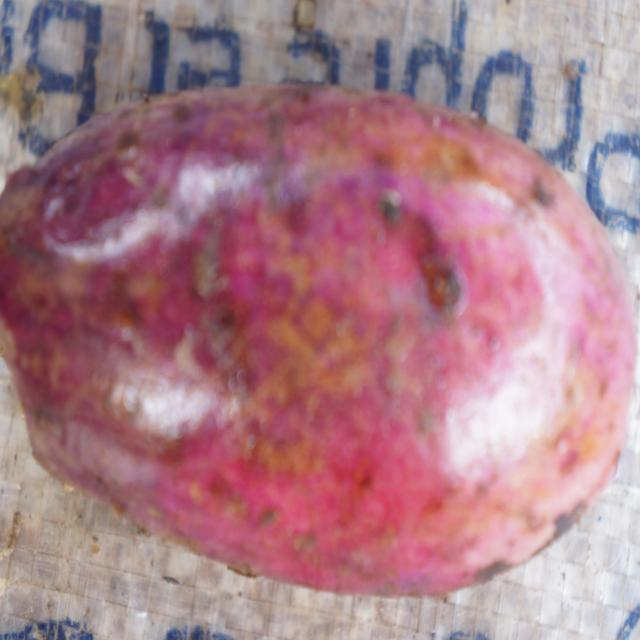
Plum grade: unripe